Quickline

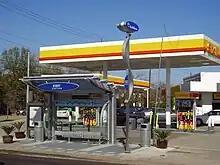

Quickline stops feature a distinctive design and signage, larger benches, and improved lighting. A digital display provides the estimated arrival time of upcoming buses, which is updated live using GPS tracking.